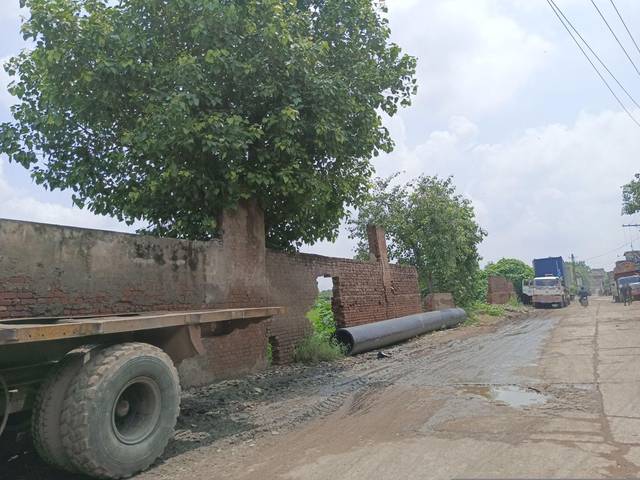
Region: Pakistan
Coordinates: 31.595, 74.324